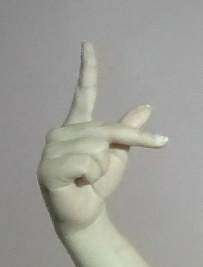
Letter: dha